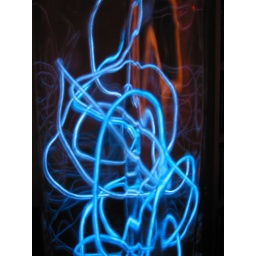
Blue and white electroluminescent wires in a glass vase. Putney, London. January 2006